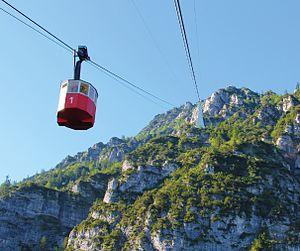
Le Predigtstuhlbahn est un téléphérique situé à Bad Reichenhall en Bavière. Il permet d'accéder au sommet du Predigtstuhl dans le massif des Lattengebirge.